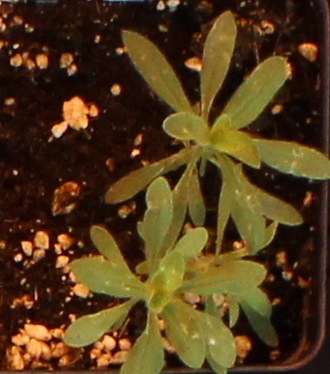
Label: Kochia